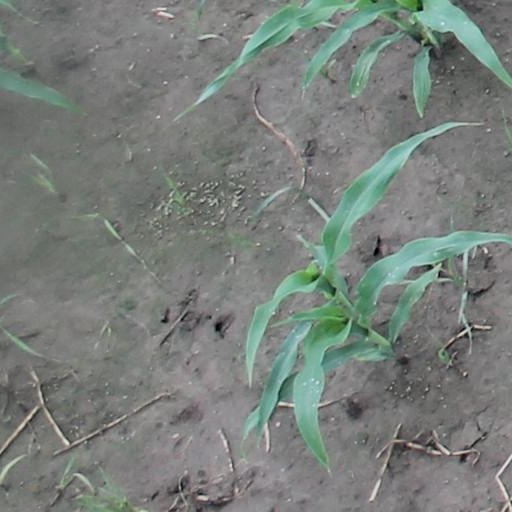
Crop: maize; corn